Barbary macaques in Gibraltar

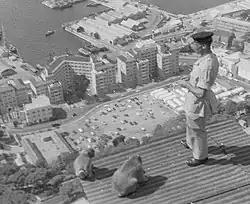
Sgt. Alfred Holmes alongside two Barbary macaques, looking down on the city of Gibraltar

Deliberately feeding the macaques in Gibraltar is now an offence punishable by law. Anyone caught feeding the monkeys is liable to be fined up to £4,000.